River delta

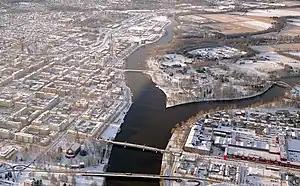
The Kokemäki River ("Kokemäenjoki") flows through the city of Pori in Satakunta, Finland. Its delta, where the delta islands remain between the distributaries, starts near the centre.

Erosion is also an important control in tide-dominated deltas, such as the Ganges Delta, which may be mainly submarine, with prominent sandbars and ridges. This tends to produce a "dendritic" structure. Tidal deltas behave differently from river-dominated and wave-dominated deltas, which tend to have a few main distributaries. Once a wave-dominated or river-dominated distributary silts up, it is abandoned, and a new channel forms elsewhere. In a tidal delta, new distributaries are formed during times when there is a lot of water around – such as floods or storm surges. These distributaries slowly silt up at a more or less constant rate until they fizzle out.